Caroline Chikezie

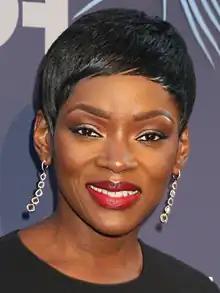

Caroline Chikezie (born 19 February 1974) is a British Nigerian actress, best known for playing Sasha Williams in "As If", and Elaine Hardy in "Footballers' Wives". In 2016, she gained attention in Nigeria playing the title role in the Nigerian series "The Governor".